Aiktak Island

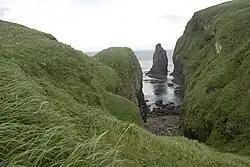
Aiktak Island beach

Aiktak Island is one of the Krenitzin Islands, a subgroup of the Fox Islands in the eastern Aleutian Islands in the U.S. state of Alaska. It is 1.3 miles (2.1 km) long and is located 38 miles (61 km) east of Akutan Island. Aiktak is an Aleut name transcribed by Captain Tebenkov in 1852 as "Ostrov Aikhtak". R.H. Geoghegan suggested that the name is derived from the Aleut "aikhag", meaning "travel or going on a voyage". It is also known as Ashmiak.